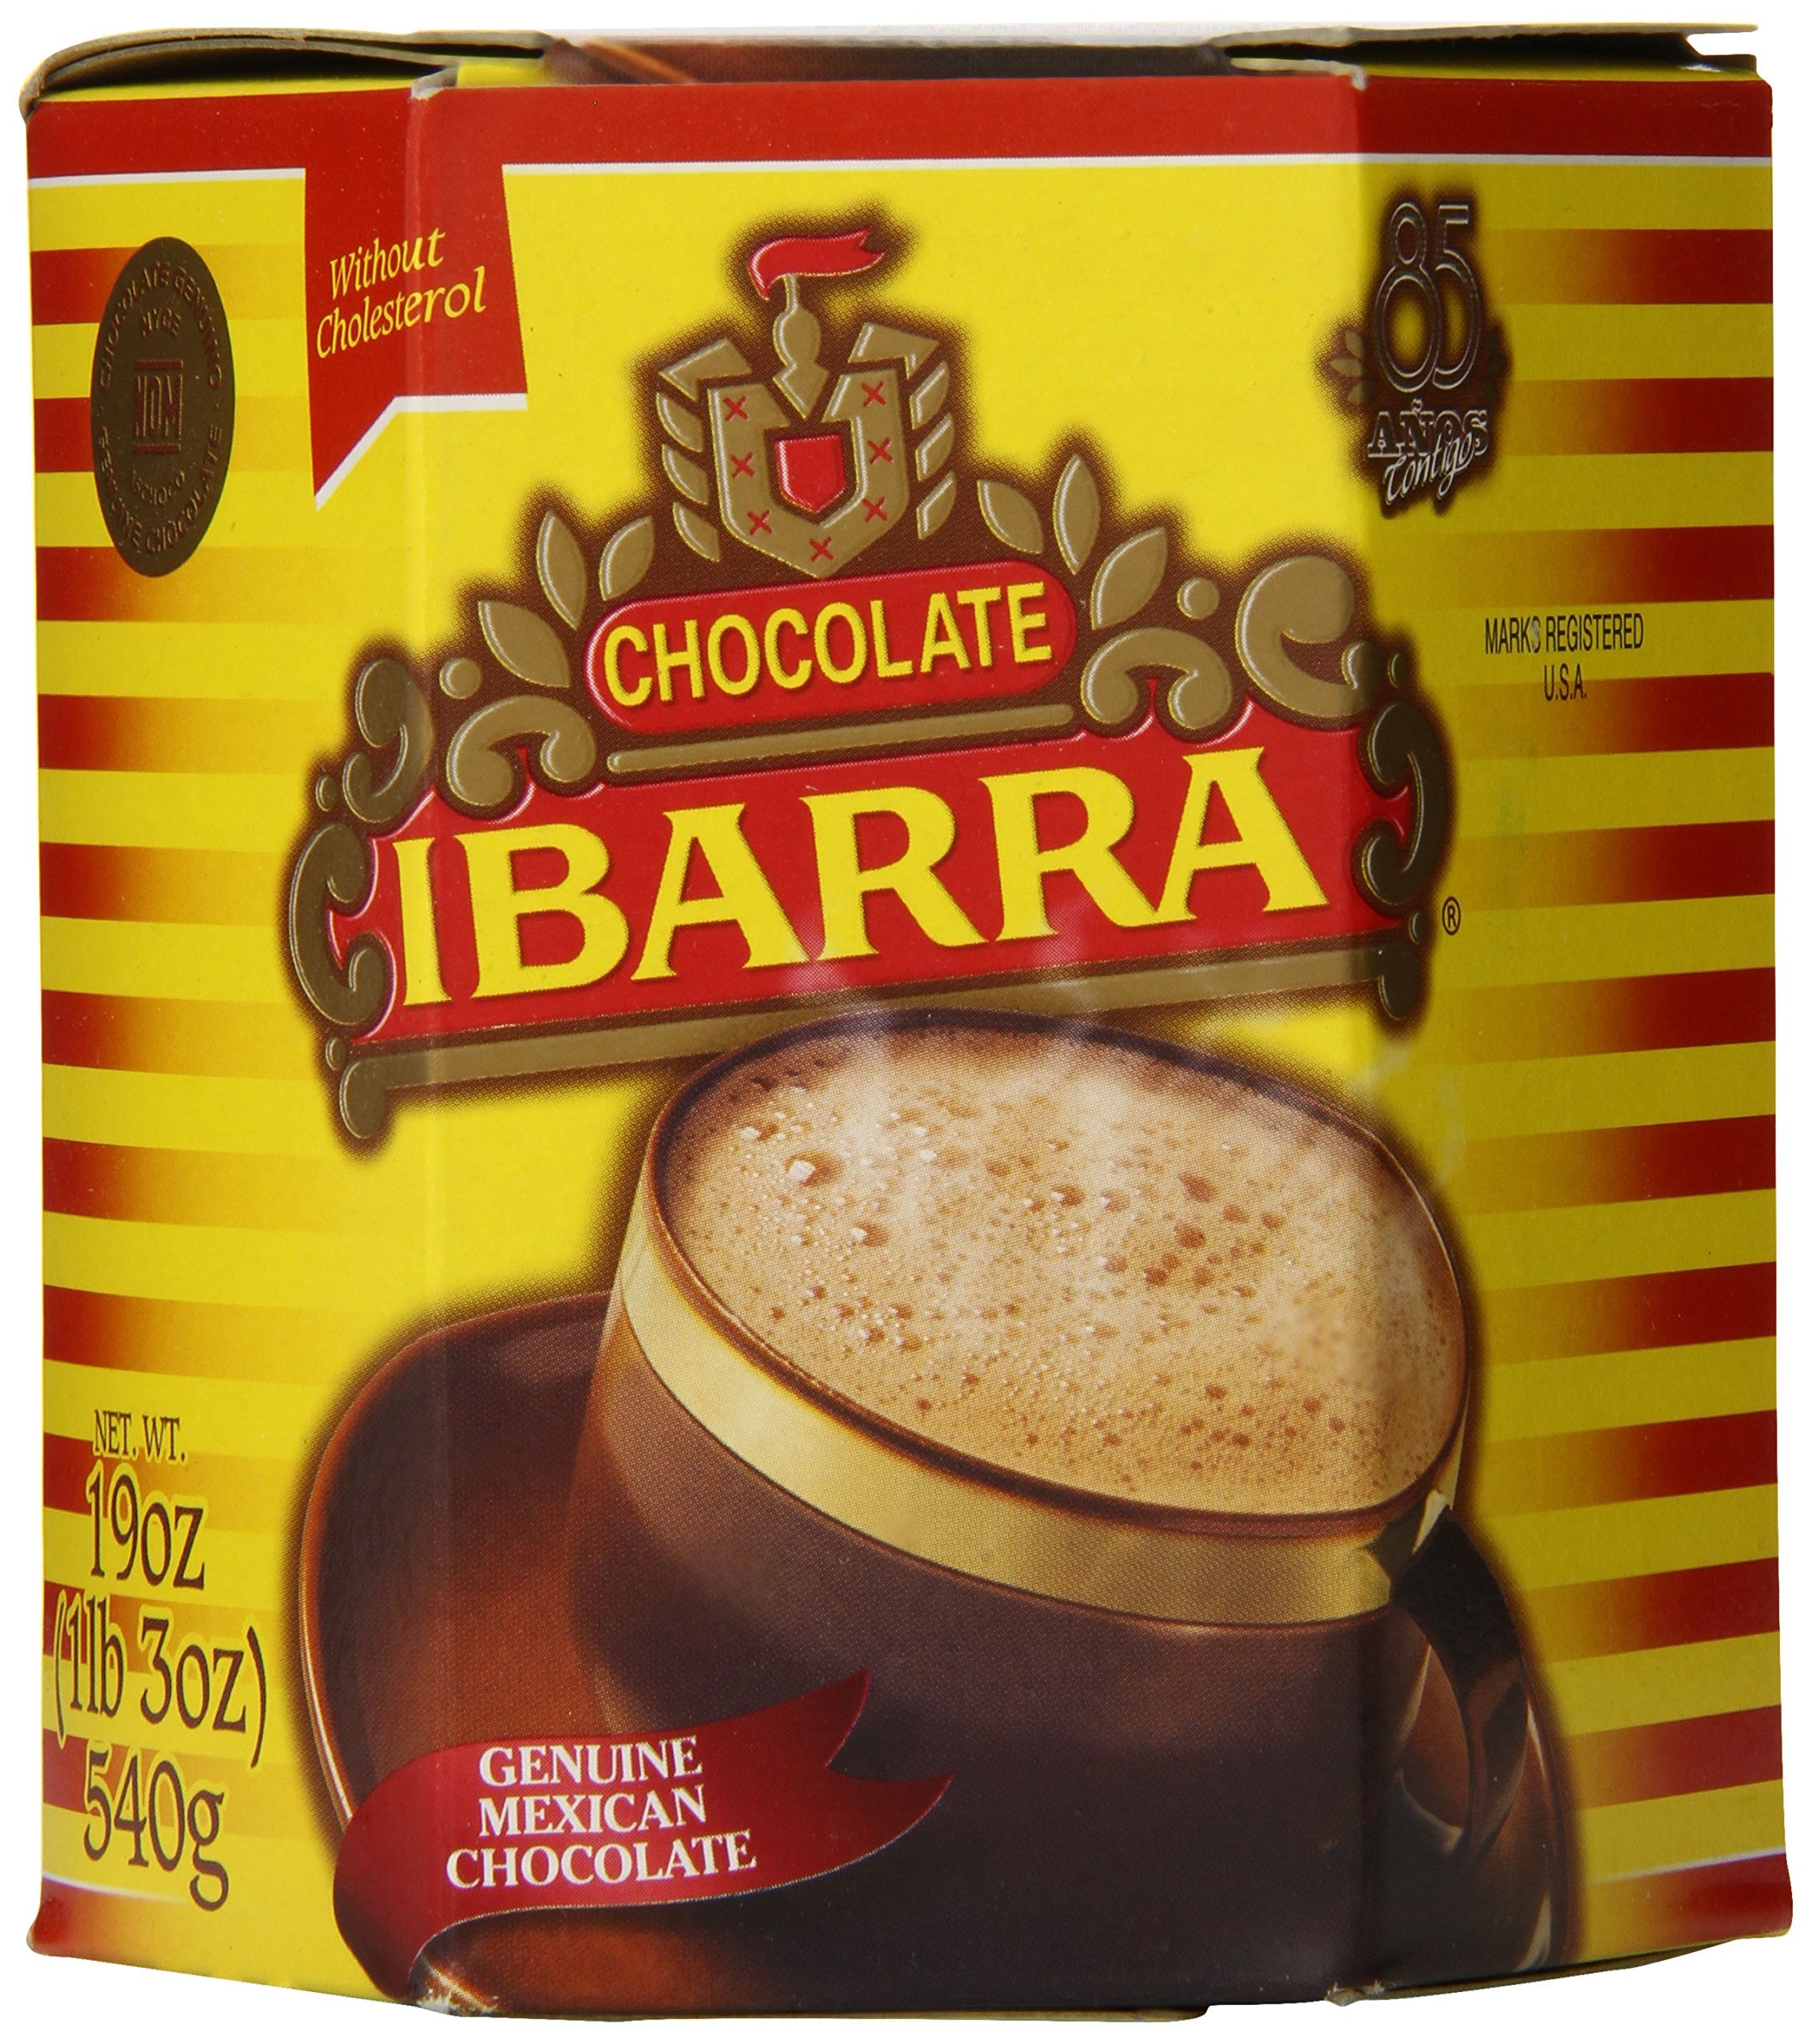
Item Name: Los Chileros Mexican Ibarra Chocolate, 19 Ounce (Pack of 12)
Bullet Point 1: Used to enhance the flavor of any meal
Bullet Point 2: La flor's steak seasoning is great for steaks, hamburgers, and pork
Value: 223.2
Unit: ounce

Price: 17